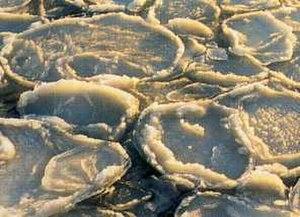
La glace en crêpe ou en crêpes est un ensemble de morceaux de glaces de mer de forme arrondie, de 30 cm à 3 m de diamètre et ayant jusqu’à 10 cm d’épaisseur, les bords étant un peu plus épais du fait des chocs et frottements des morceaux les uns contre les autres. Ce phénomène se retrouve également dans les rivières et lacs nordiques où il constitue une étape de la prise en glace en hiver.